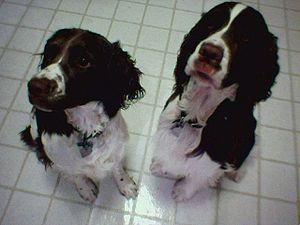
Springer anglais ou l'English Springer Spaniel est un chien de chasse. C'est un chien leveur de gibier et broussailleur qui est aussi utilisé comme chien d'eau grâce à ses capacités de nage. Cette race est d'origine britannique, d'où son nom. Dans les années 1900 une forme moderne de Springer Anglais est née dans le comté de Norfolk en Angleterre appelé Norfolk Spaniel. À l'origine, ce chien fut employé à la chasse pour faire jaillir le gibier du taillis où il se trouvait afin que les fusils des chasseurs tirent bien leur cible.